Subrat Sahoo

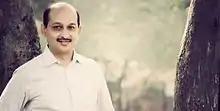

Subrat Sahoo (born 5 July 1968) is an Indian Administrative Service officer of Chhattisgarh Cadre and science fiction writer. His allotment year is 1992.Presently he is posted as Chief Electoral Officer for the state of Chhattisgarh |, under deputation to the Election Commission of India.